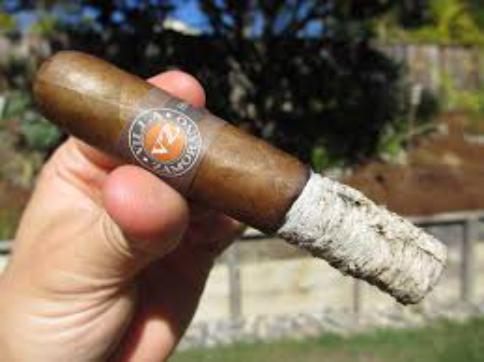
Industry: Necessities